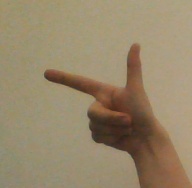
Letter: yaa